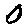
Label: 0